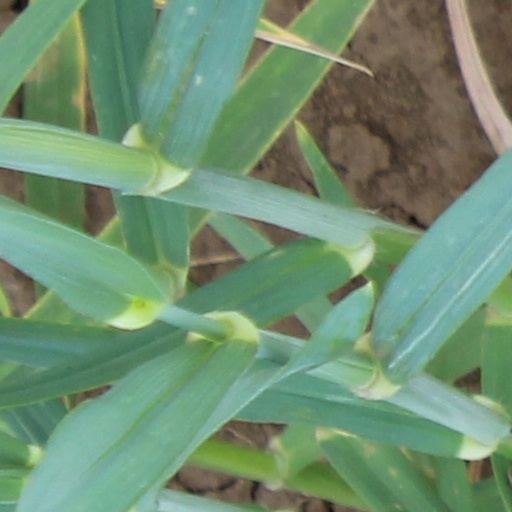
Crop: wheat